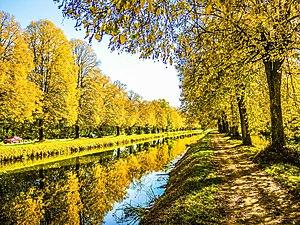
Canal de la Haute-Saône et piste cyclable nommée coulée verte reliant Belfort à Montbéliard. Vue prise un peu en aval du port de Botans. Territoire de Belfort.
Botans est une commune française située dans le département du Territoire de Belfort en région Bourgogne-Franche-Comté.
Le canal de la Haute-Saône, encore appelé canal de Montbéliard à la Haute-Saône, est une voie navigable qui débute dans le nord du département du Doubs, traverse la partie sud-ouest du Territoire de Belfort et dont un tronçon, inachevé, est situé dans la partie Est de la Haute-Saône.